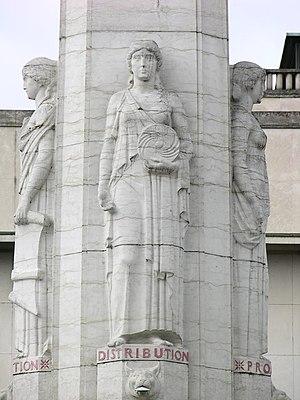
""L'Administration"", une des quatre allégories figurant sur le mémorial"
Le Monument aux morts américain est un mémorial situé dans la ville de Tours commémorant l'aide apportée par les « Services of Supply » des « American Expeditionary Forces » aux troupes françaises durant la Première Guerre mondiale.